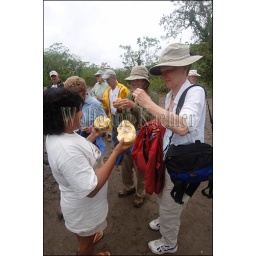
Peru, amazon river basin, near iquitos, maranon river, tourists visiting village trying local fruit